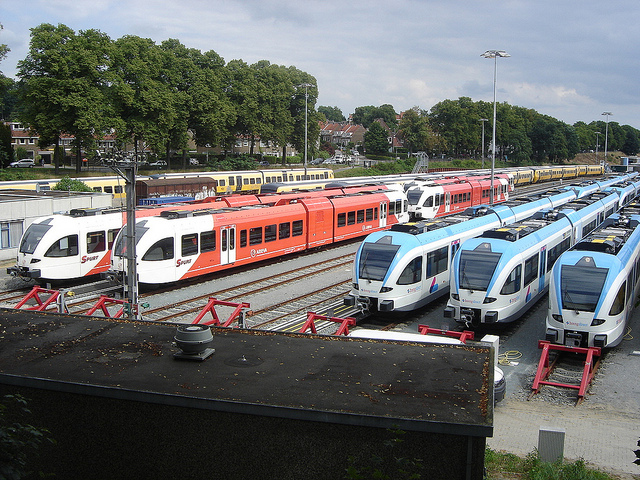
Numerous trains are parked close together in a train yard.

a number of trains on many train tracks